The Gorilla of Soho

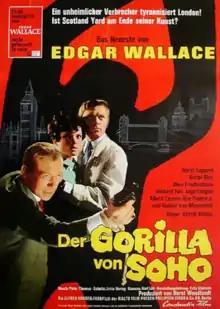

The Gorilla of Soho is 1968 West German crime film directed by Harald Philipp and starring Horst Tappert, Uschi Glas and Uwe Friedrichsen. It was part of Rialto Film's long-running series of Edgar Wallace adaptations.